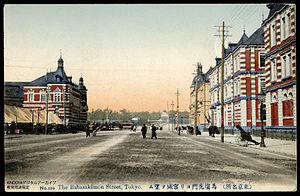
Le musée Mitsubishi Ichigokan se trouve dans le district Marunouchi de Tokyo. La construction s'achève en 2009 pour une ouverture le 6 avril 2010. Le musée comprend environ 800 m² d'espace d'exposition, répartis sur 20 salles, tout au long des 6 000 m2 du bâtiment.